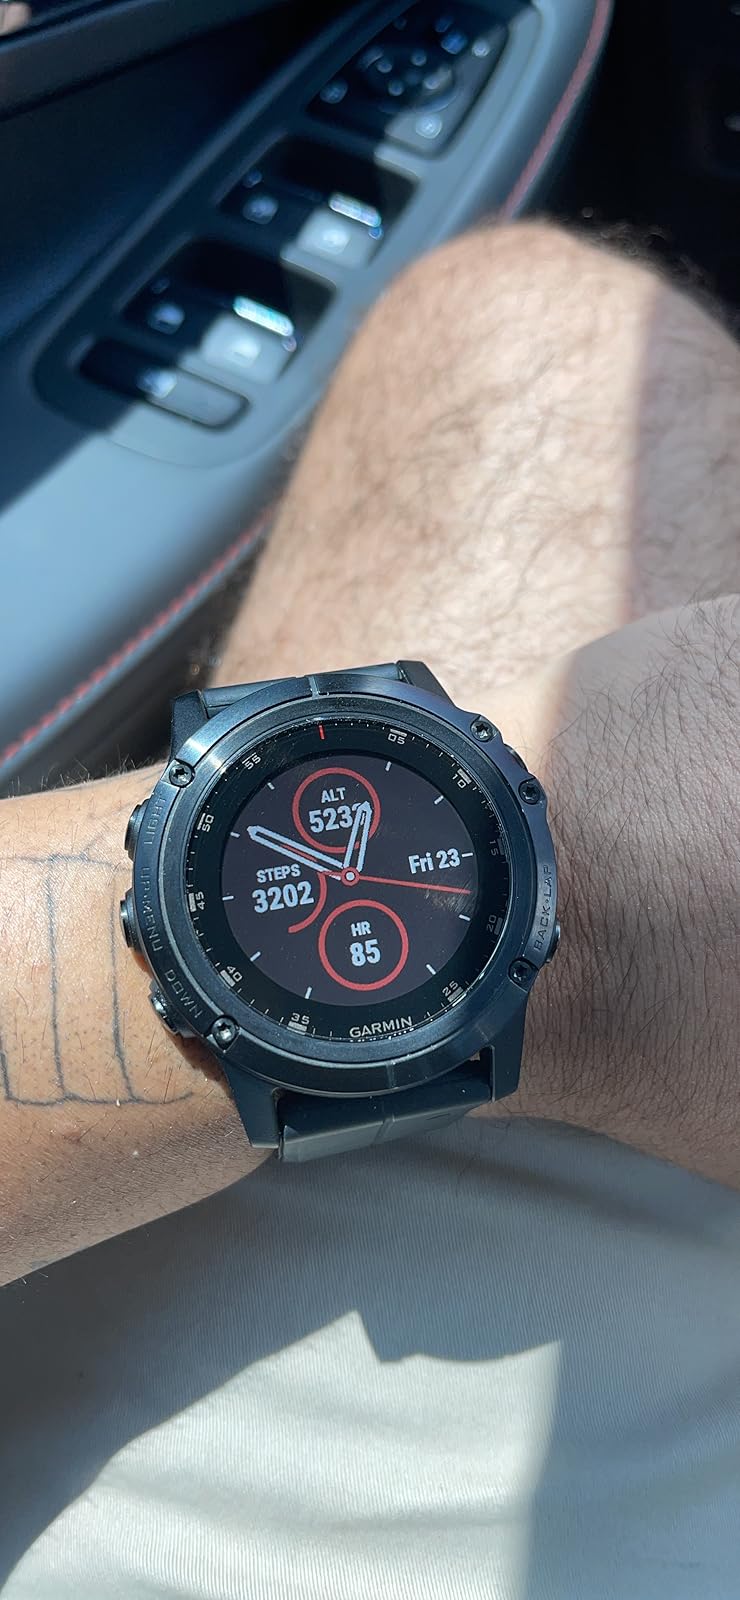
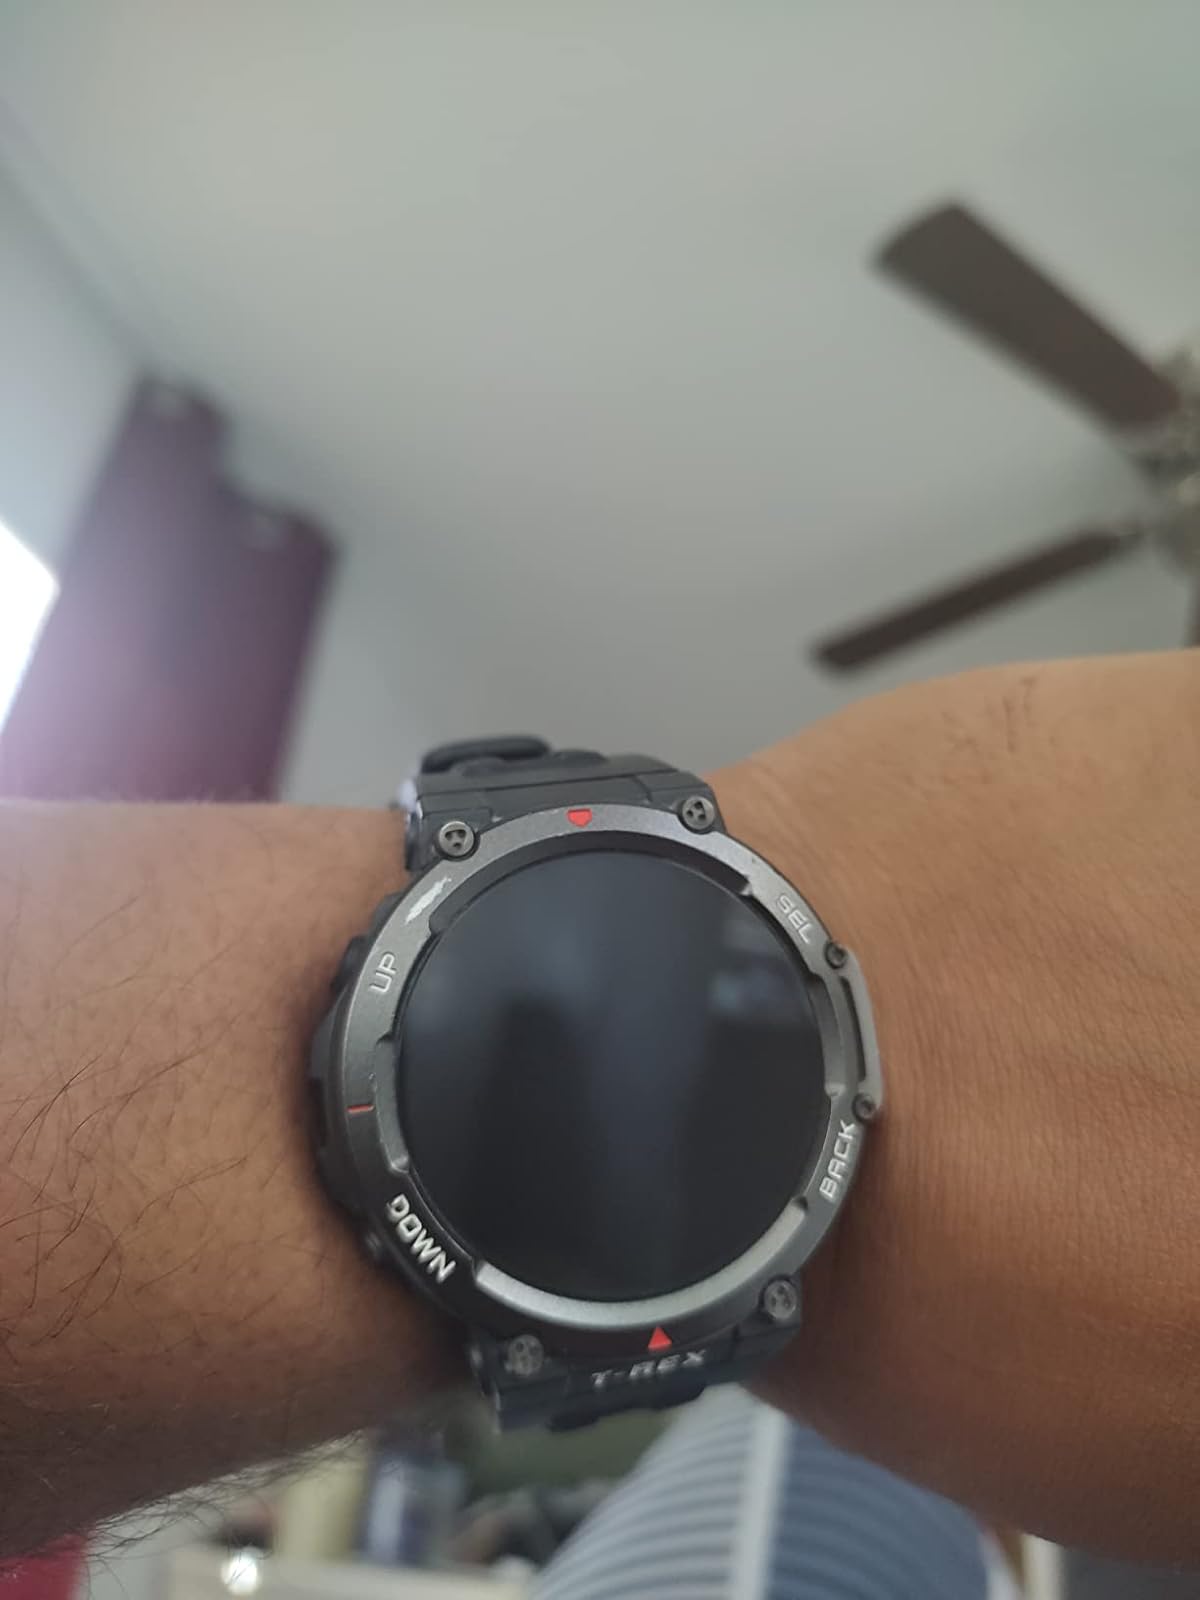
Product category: smartwatch
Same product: no